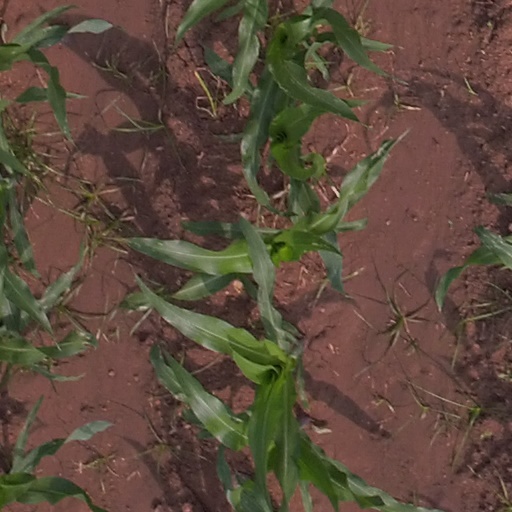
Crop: maize; corn